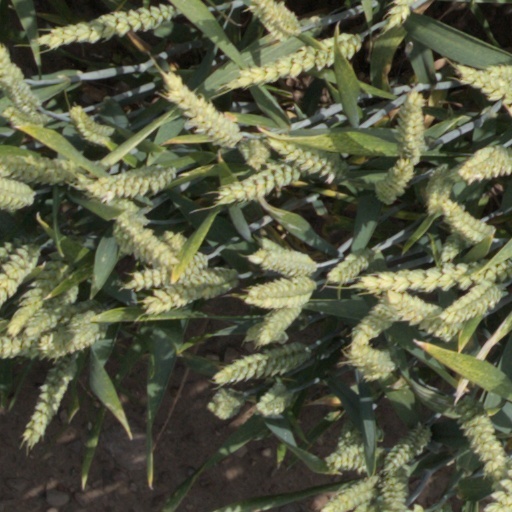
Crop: wheat